Shan Sa

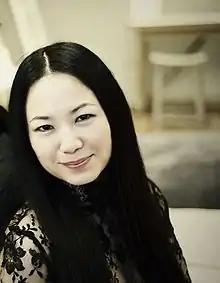
Shan Sa

Shan Sa is the pseudonym of Yan Ni (born October 26, 1972, in Beijing, China), a French author and painter. "The Girl Who Played Go" was the first of her novels to be published outside France, and won the Prix Goncourt des Lycéens (a prize voted by secondary school students). Her second novel to appear in English translation was "Empress" (2006). She was awarded chevalier of the Ordre des Arts et des Lettres in July 2009 and chevalier of the Ordre national du Mérite in May 2011.